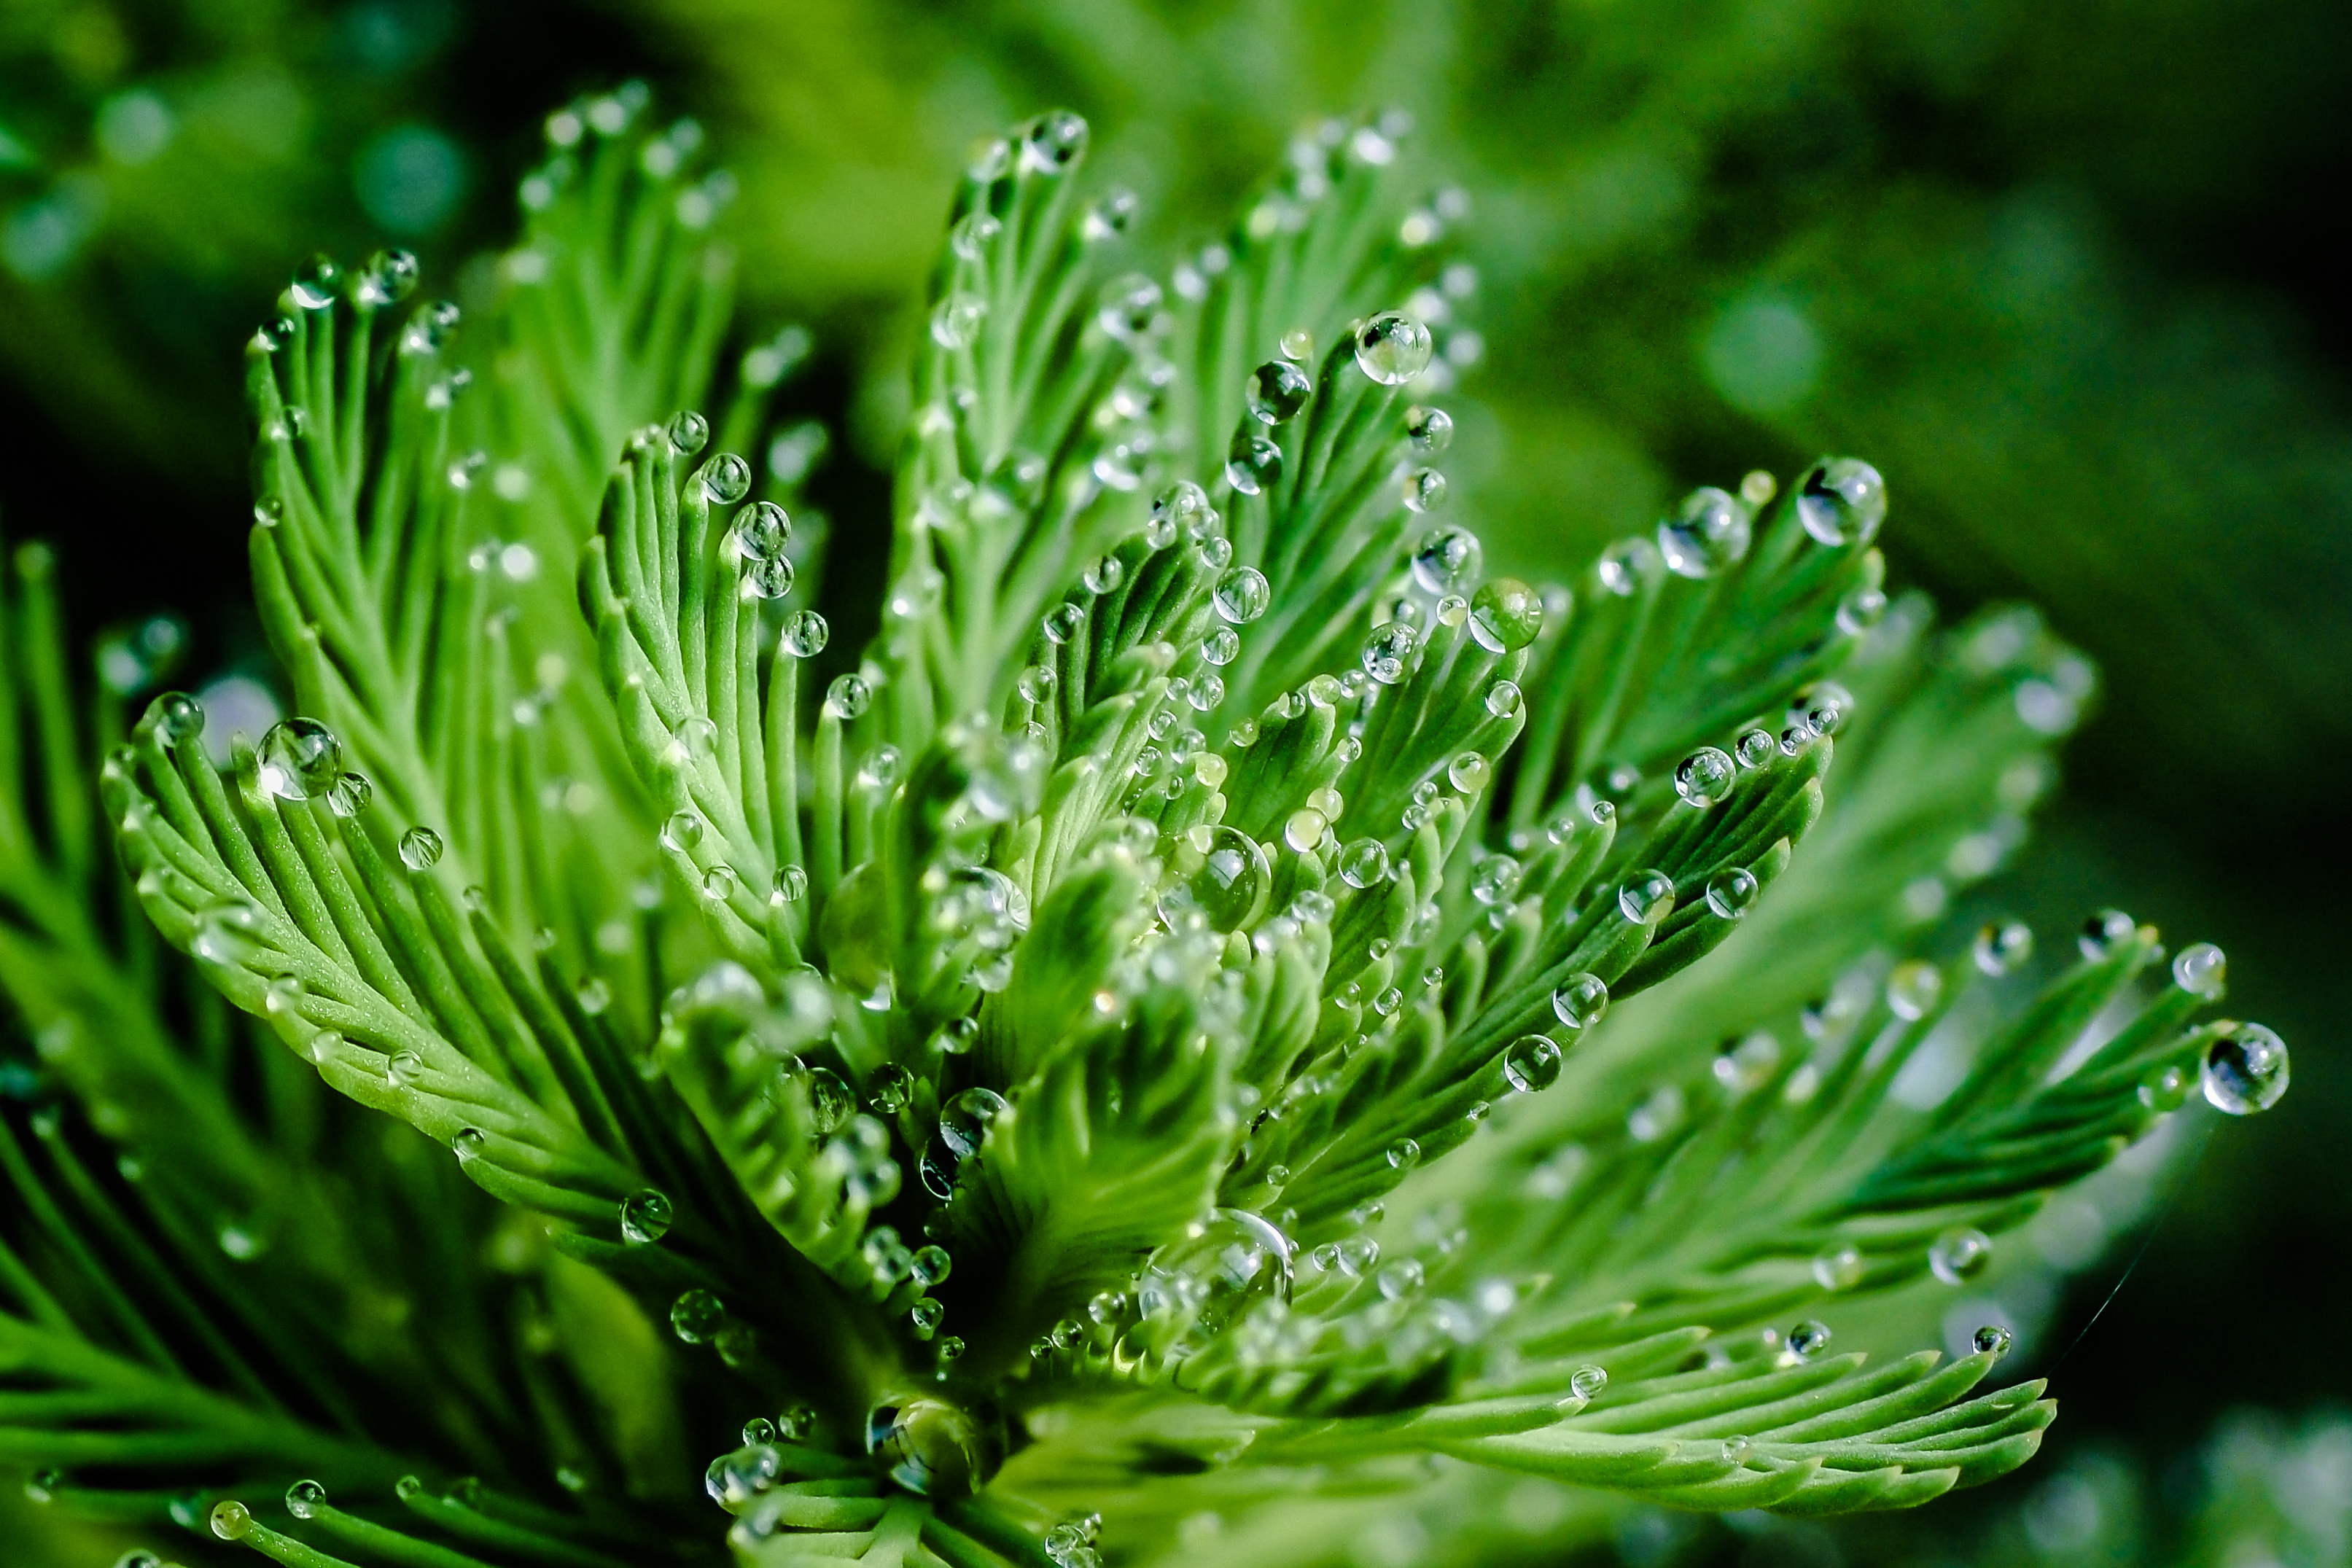
tree, grass, branch, dew, plant, lawn, leaf, flower, frost, green, herb, botany, fir, flora, close up, cool image, spruce, droplets, waterdroplets, macromondays, hmm, tamron90mmf28macro, omdem1, em1, myriophyllumaquaticum, justleaves, moisture, macro photography, plant stem, woody plant, land plant